Empire of Brazil

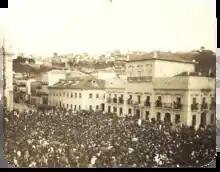
An old photograph showing a crowded square in front of a large, white, multi-storied building

The diplomatic victory over the British Empire and the military victory over Uruguay in 1865, followed by the successful conclusion of the war with Paraguay in 1870, marked the beginning of the "golden age" of the Brazilian Empire. The Brazilian economy grew rapidly; railroad, shipping and other modernization projects were started; immigration flourished. The Empire became known internationally as a modern and progressive nation, second only to the United States in the Americas; it was a politically stable economy with a good investment potential.